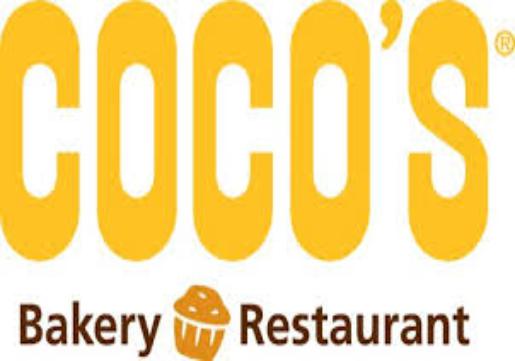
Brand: Coco's Bakery
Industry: Food